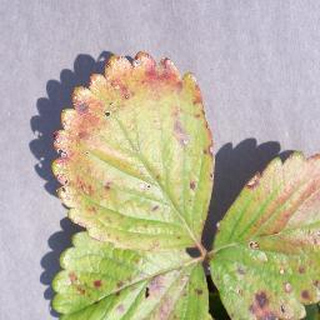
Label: strawberry_leaf_scorch